Albany International Airport

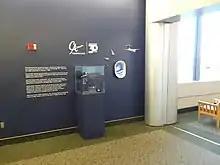
Display in Concourse A commemorating CommutAir's 30th anniversary

In early 2001, CommutAir (now CommuteAir) started to invest in an Albany hub. The hub was to connect a number of smaller cities in the Northeastern United States via the Albany hub. This allowed passengers to travel between cities that lack the demand for a direct flight between them while still bypassing busy, delay-prone hubs in major cities. These flights were operated under the Continental Connection brand using Beechcraft 1900Ds. The flights were scheduled in banks so that passengers would only have a 20-minute layover in Albany between flights, thereby minimizing travel times.